Tro (instrument)

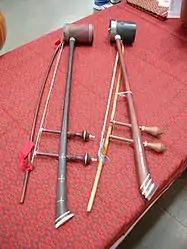
Two "tro" fiddles with cylinder-shaped resonance chambers. Bows are laid with the instruments, passing between fiddle strings and not separated without taking the strings loose.

The tro is Cambodia's traditional spike fiddle, a bowed string instrument that is held and played vertically. Spike fiddles have a handle that passes through the resonator, often forming a spike, on the bottom side where it emerges. The family is similar or distantly related to the Chinese erhu or huqin. The instruments have a soundbox at the bottom of the stick, covered with leather or snake skin. Strings run from pegs at the top of the stick and secured at the bottom, running across the soundbox. The larger the soundbox, the lower the pitch range. Instruments in this family include the two-stringed "tro ou", "tro sau thom", "tro sau toch" and "tro che", as well as the three-stringed "tro Khmer" spike fiddle. The two-stringed tros are tuned in a fifth, while the three-stringed tro Khmer is tuned in fourths. The tros, with the exception of the tro Khmer, are strung so that the bowstring is permanently placed between the two stings. When the musician plays, the placement of the bow causes the strings to be played at once, one from below and one from above. In contrast, western fiddles (such as the violin) are played with the bow pushing on each string from the outside, as is also the case with the tro khmer.